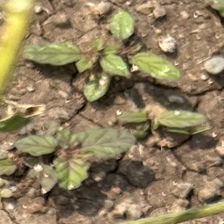
Weed species: Punarnava _(Boerhaavia diffusa)